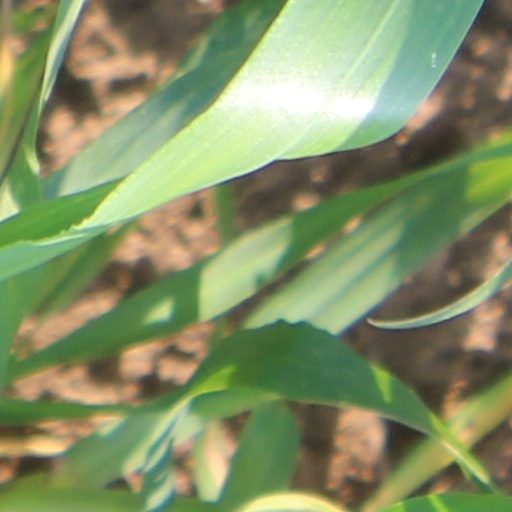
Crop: wheat